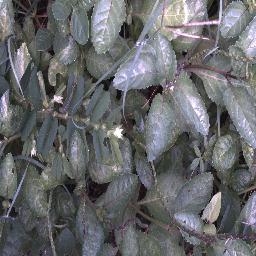
Label: snake_weed